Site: brandenburg
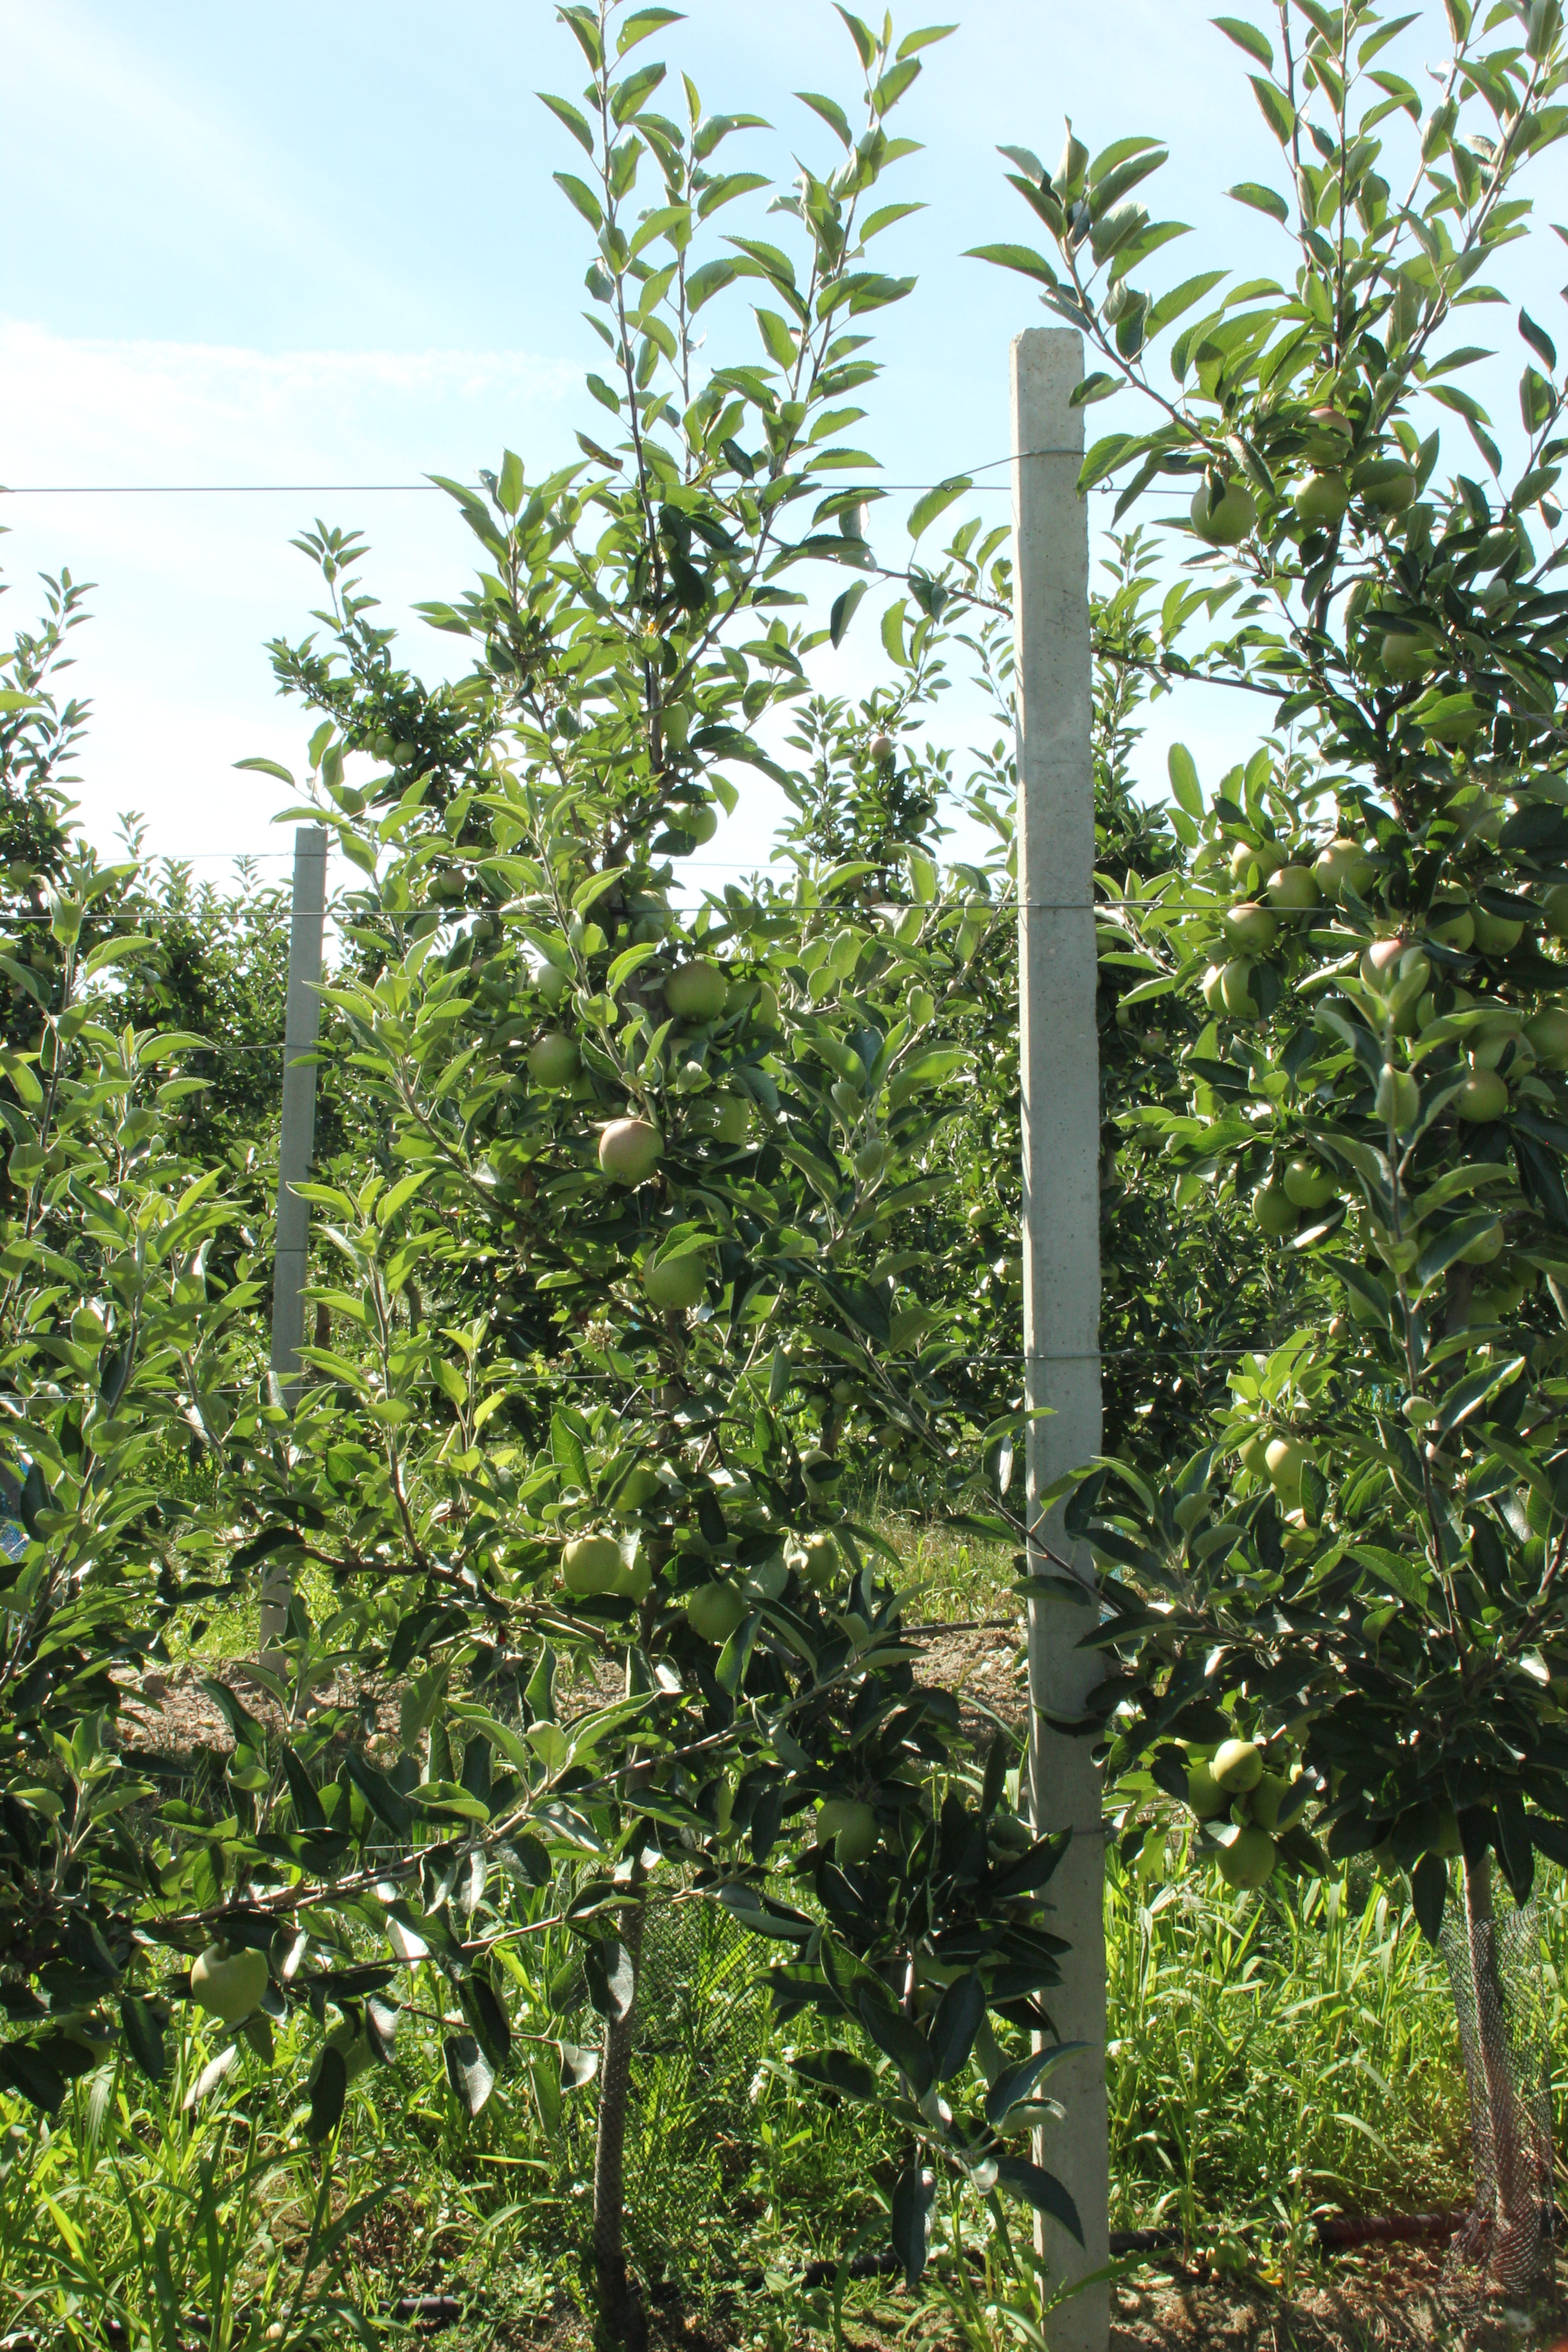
Growth stage (BBCH 77): Development of fruit